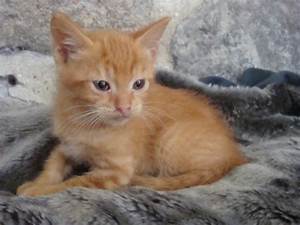
Label: gatto